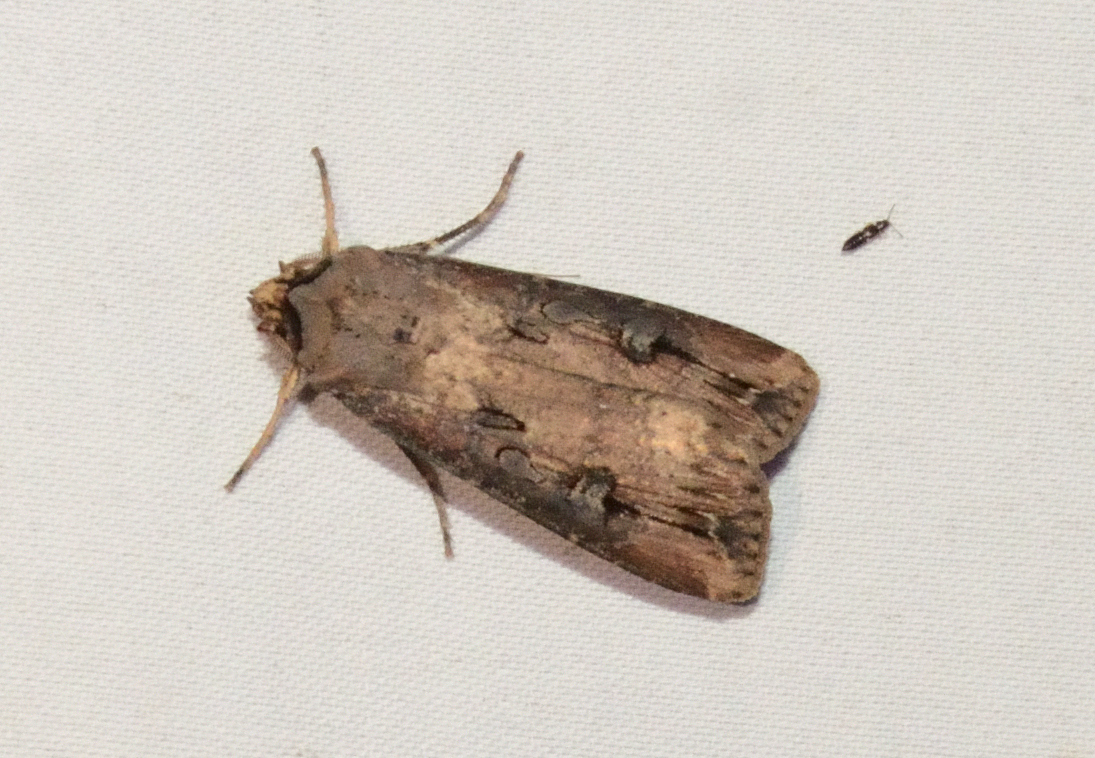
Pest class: cutworms